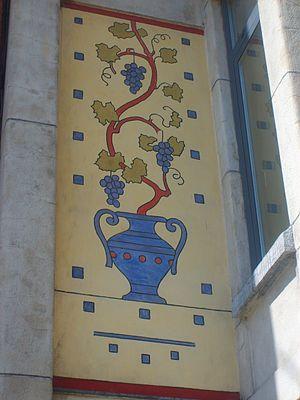
bacot 2
La maison Bacot appelée maison Bacot & Cie ou encore maison Gentry est un immeuble à la façade entièrement sgraffitée dû à l'architecte Clément Pirnay.
La ville belge de Liège compte plus de 200 maisons de style Art nouveau ou en comportant certains éléments.
Liège, aussi surnommée « La Cité ardente », est une ville francophone de l'est de la Belgique. Elle est le chef-lieu de la province de Liège et la capitale économique de la Wallonie. De 972 à 1795, elle fut la capitale de la Principauté de Liège. Du VIIIᵉ au XVIᵉ siècle, elle fut le siège du vaste évêché de Liège, héritier de la Civitas Tungrorum.